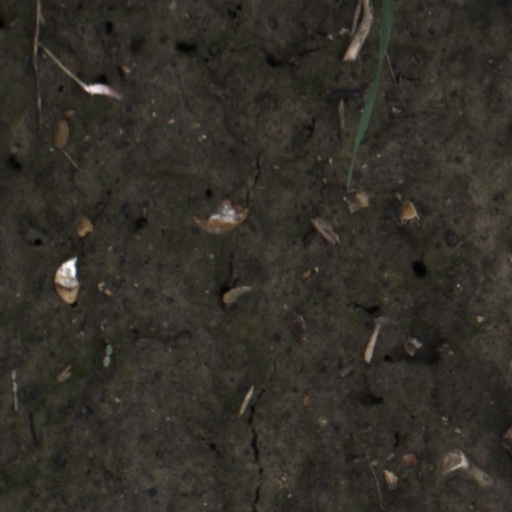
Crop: wheat